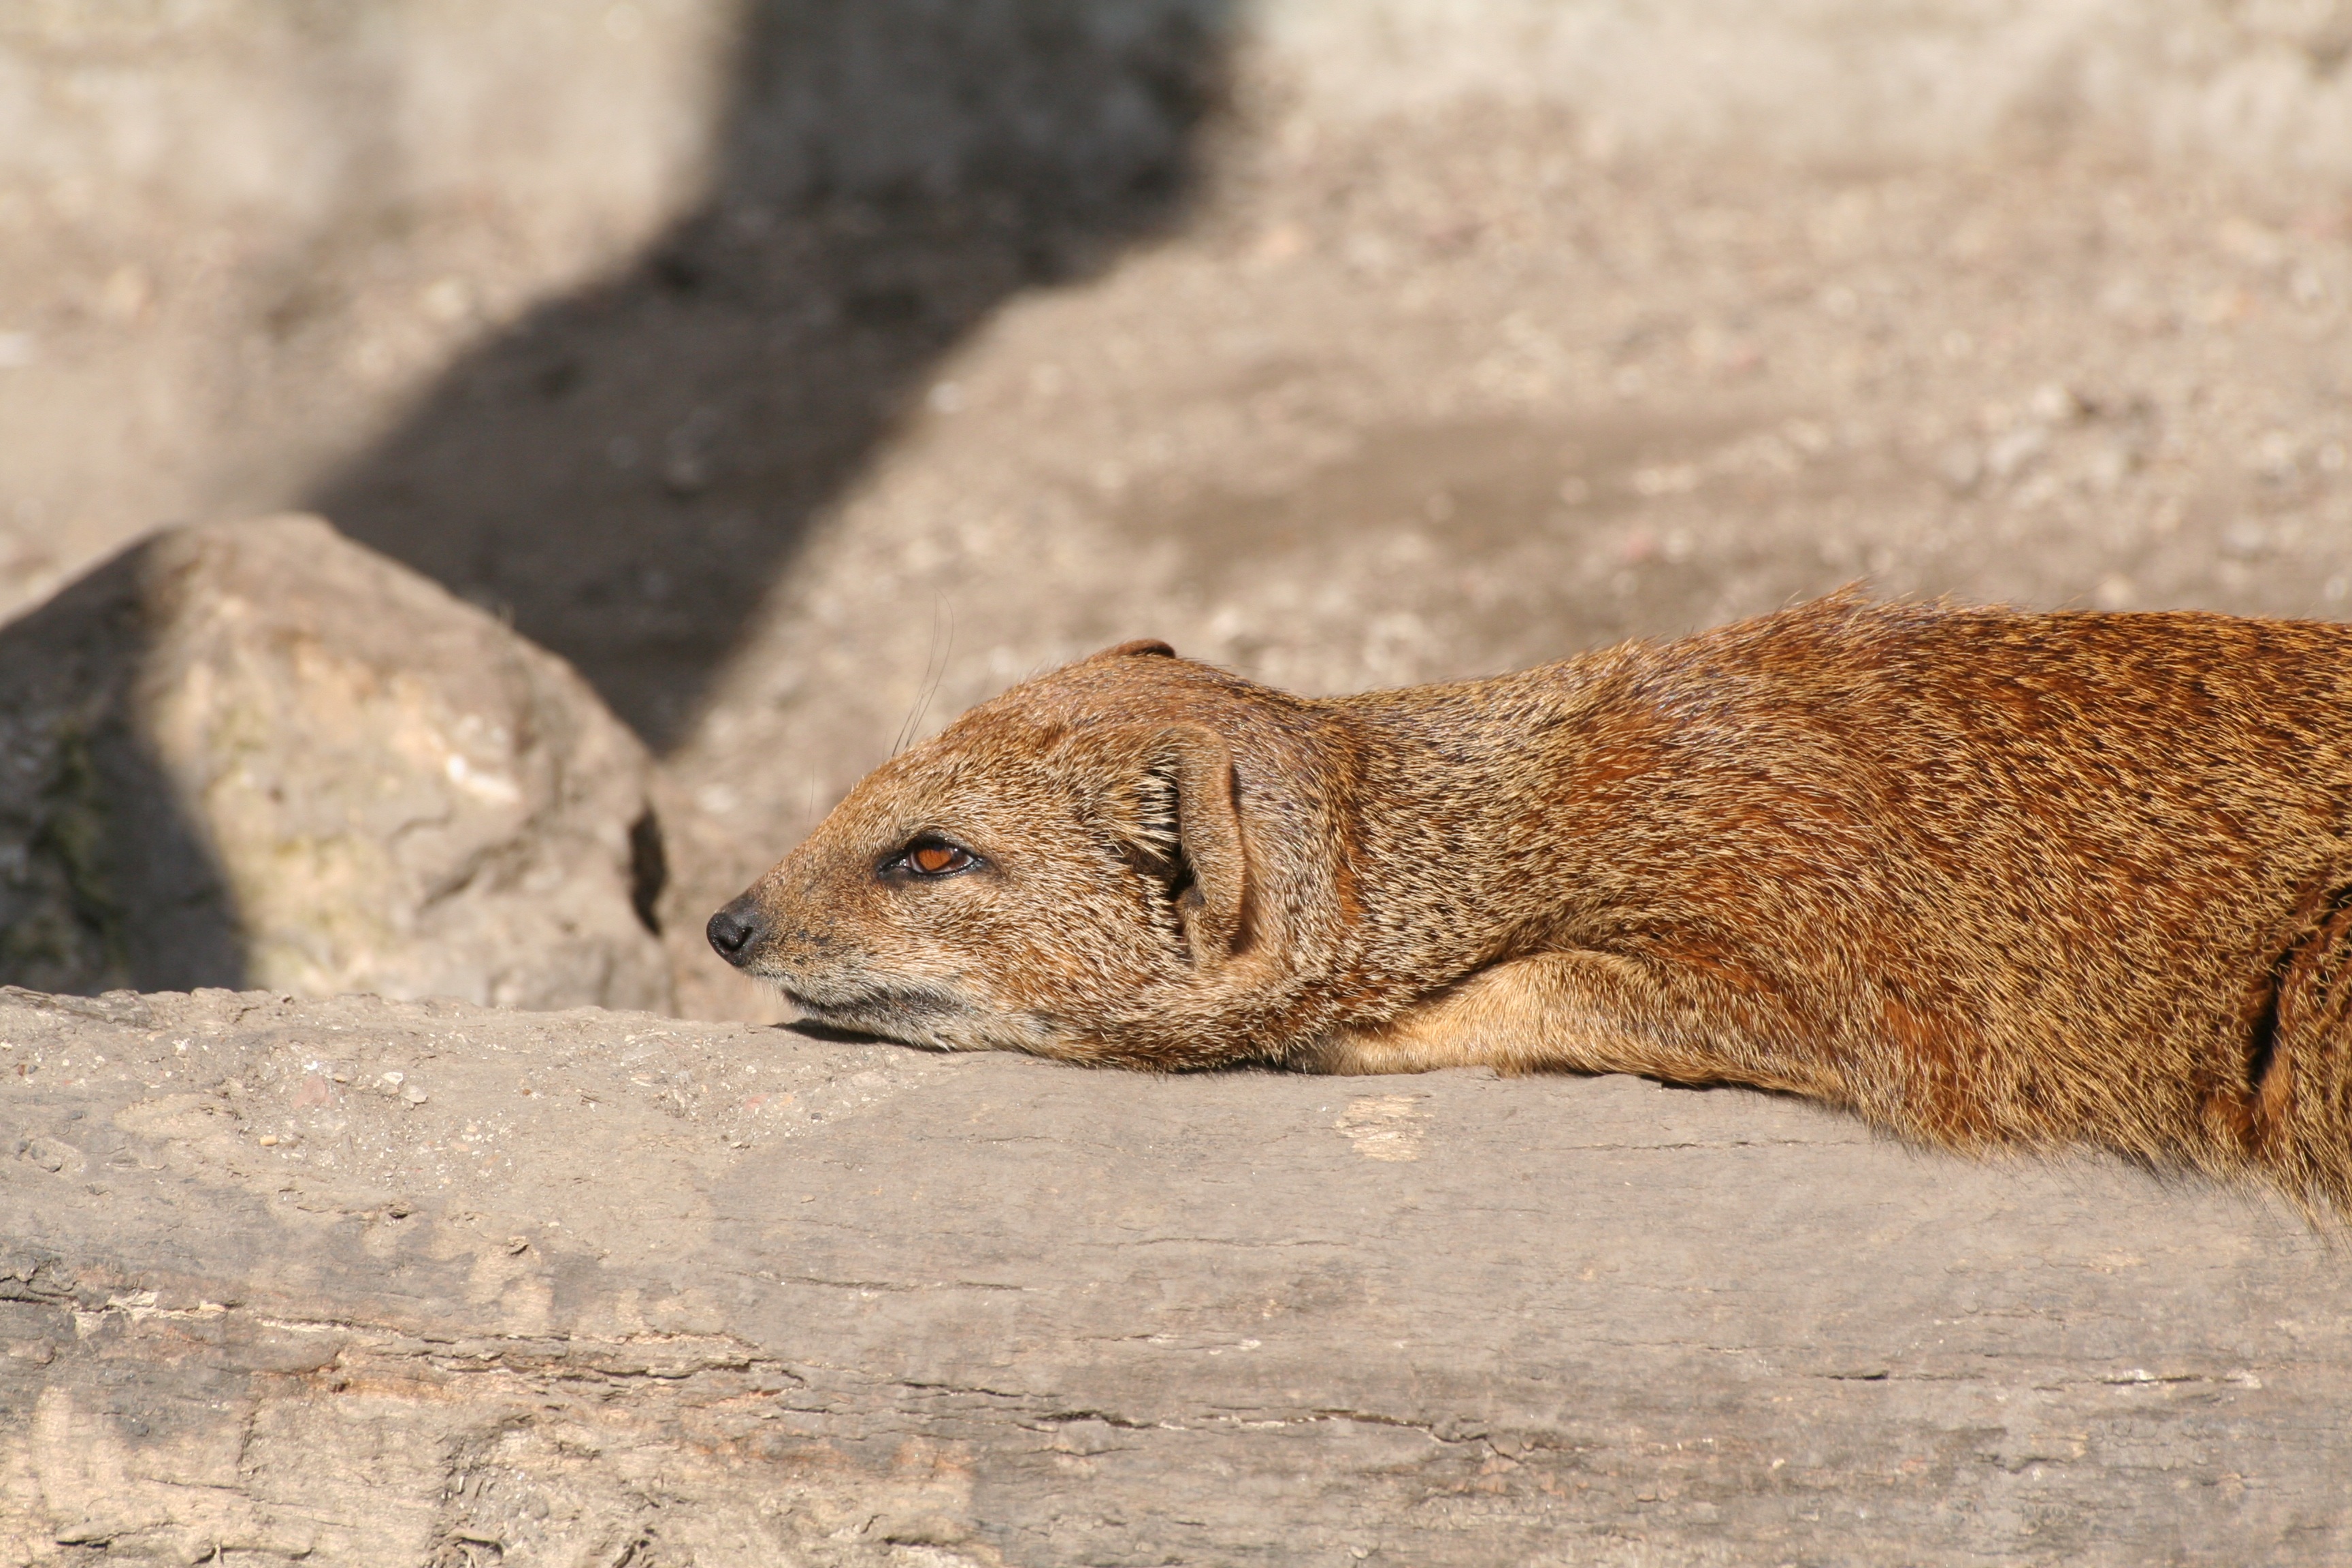
wildlife, brown, mammal, squirrel, rodent, fauna, whiskers, vertebrate, lying, prairie dog